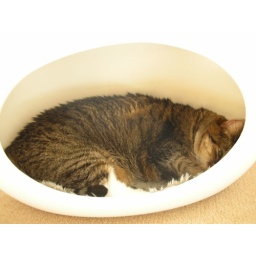
Gweno in the cat head bed